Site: brandenburg
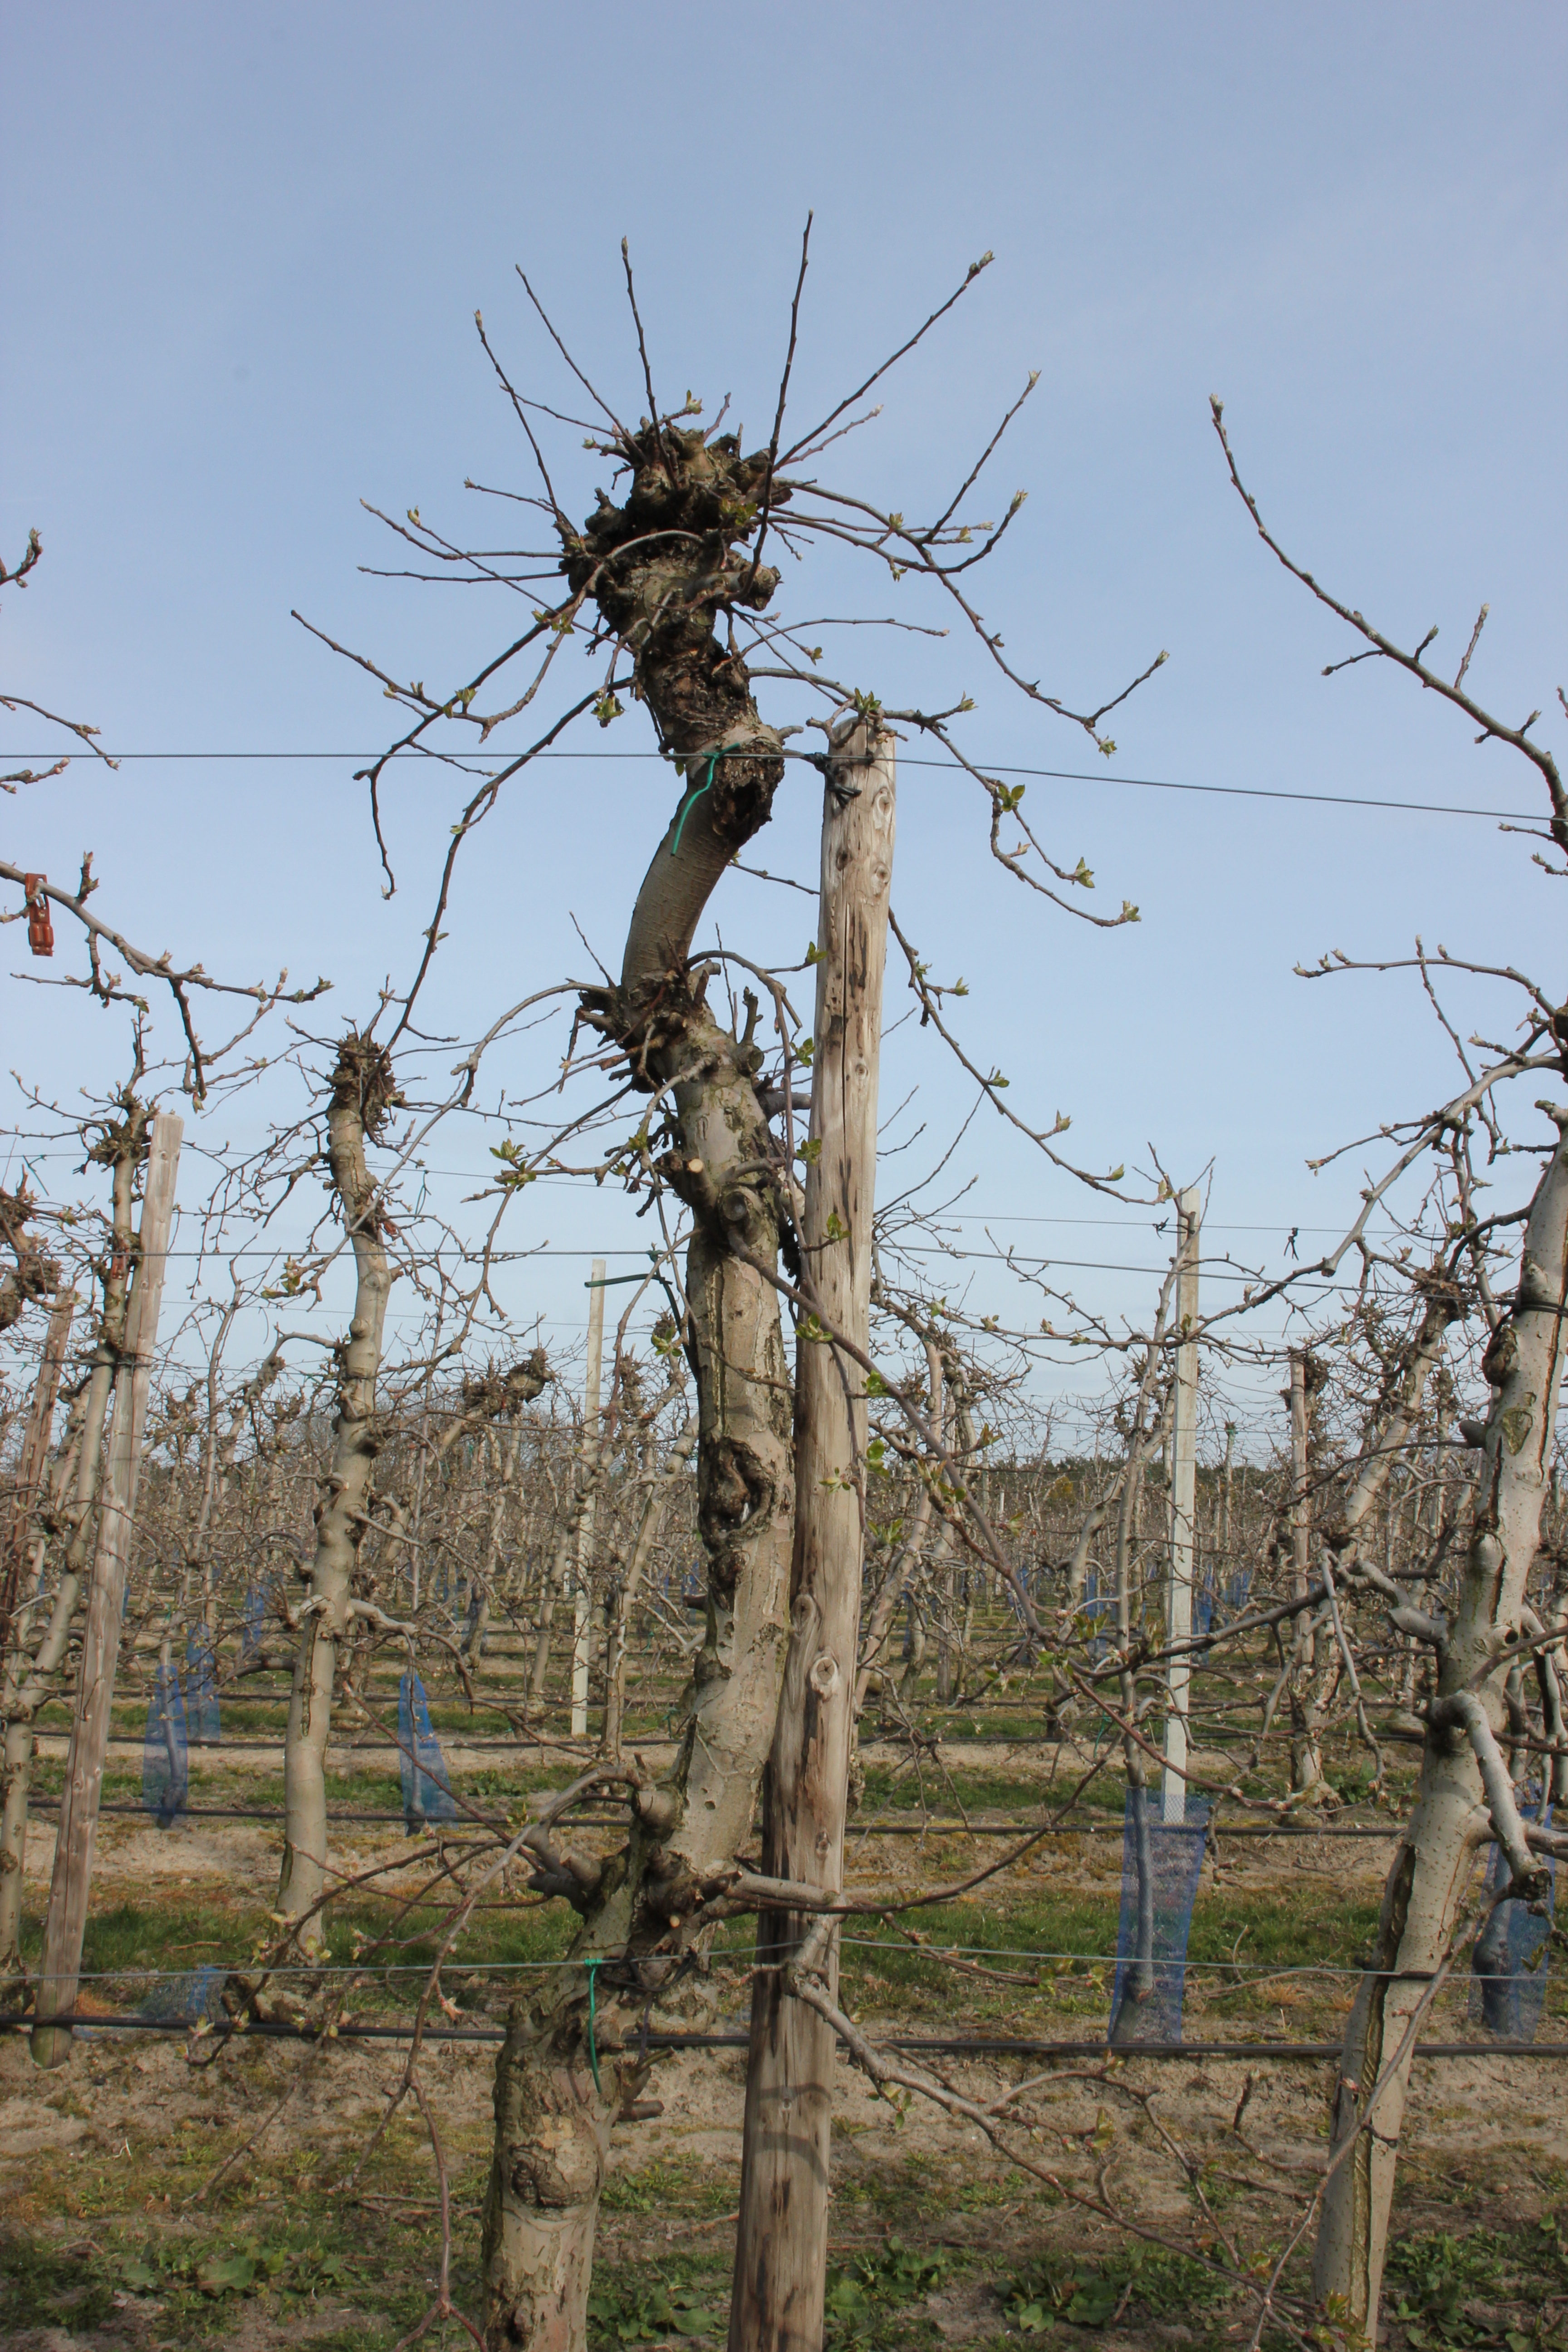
Growth stage (BBCH 54): Inflorescence emergence